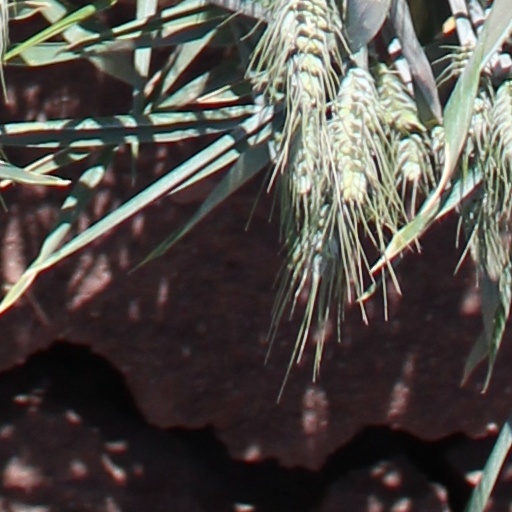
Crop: wheat